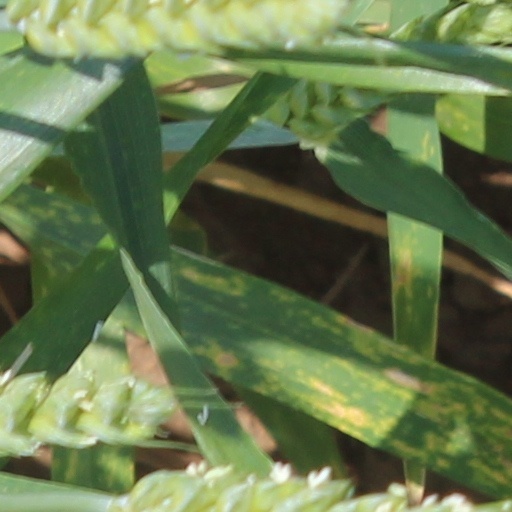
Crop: wheat